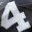
Number: 4